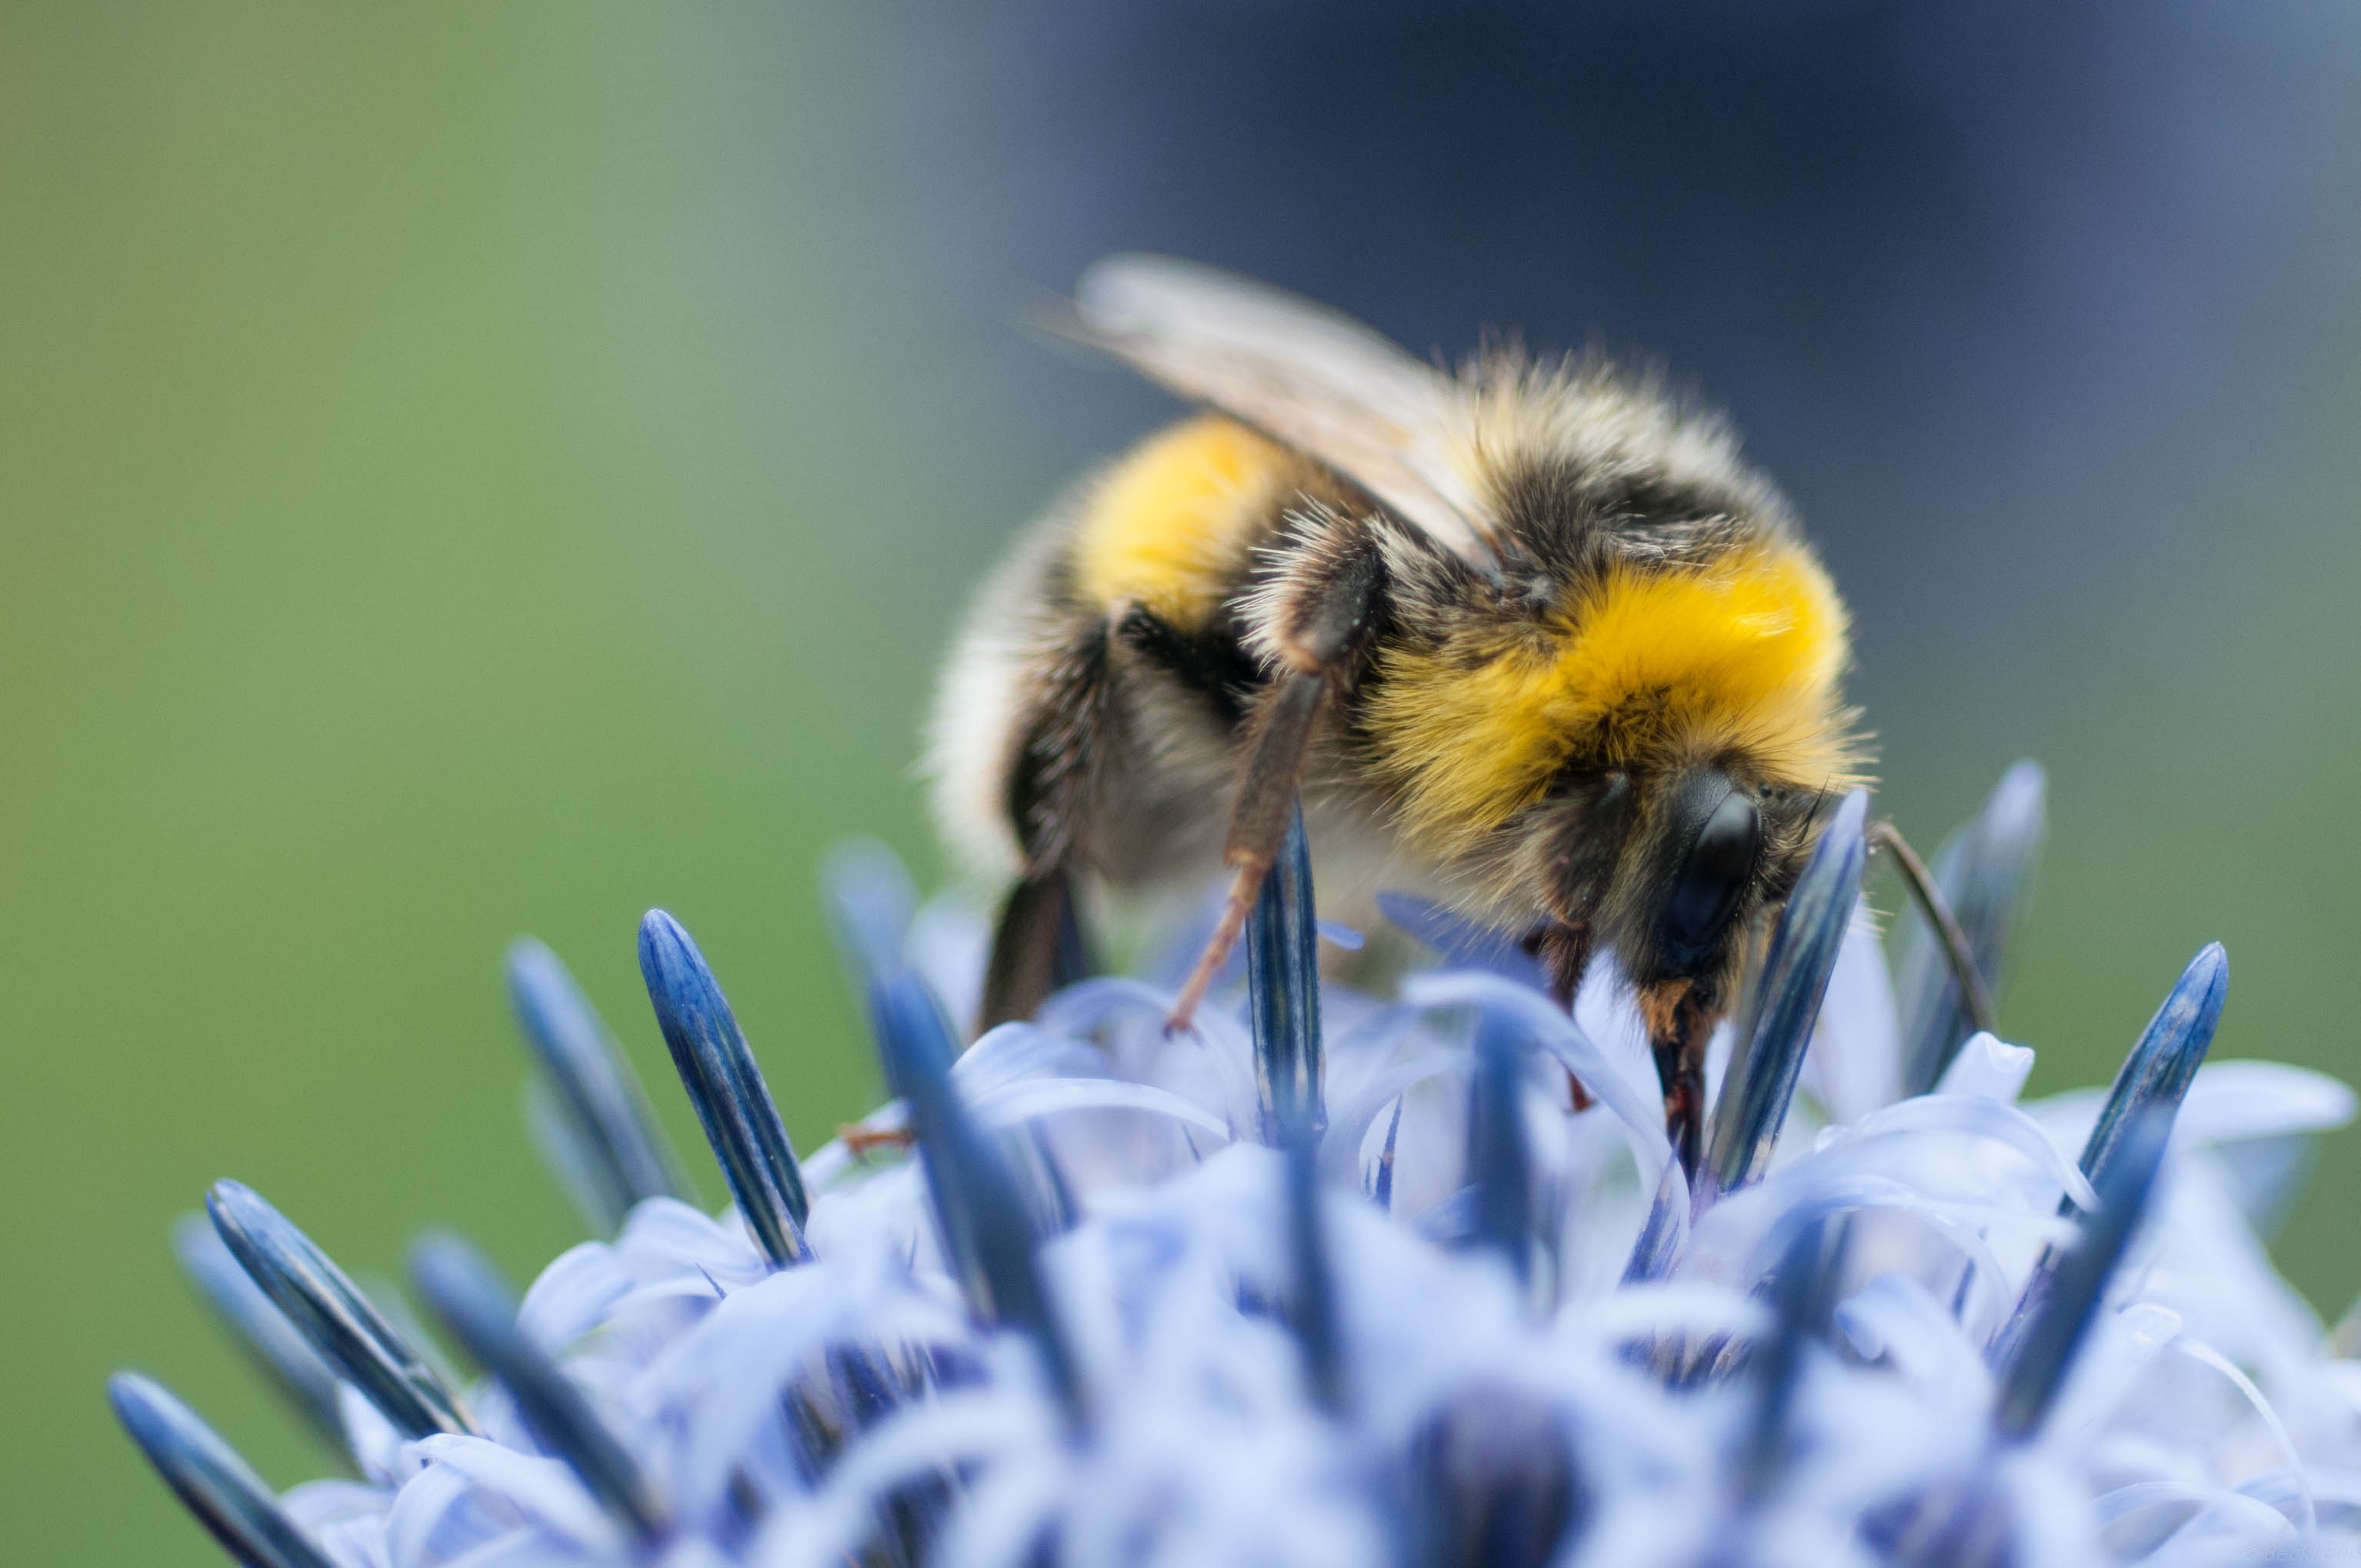
nature, plant, photography, flower, pollen, insect, blue, yellow, flora, fauna, invertebrate, close up, bee, tiny, bumblebee, nectar, macro photography, arthropod, honey bee, pollinator, membrane winged insect